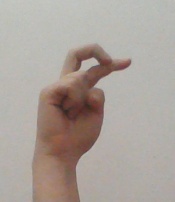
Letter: zay